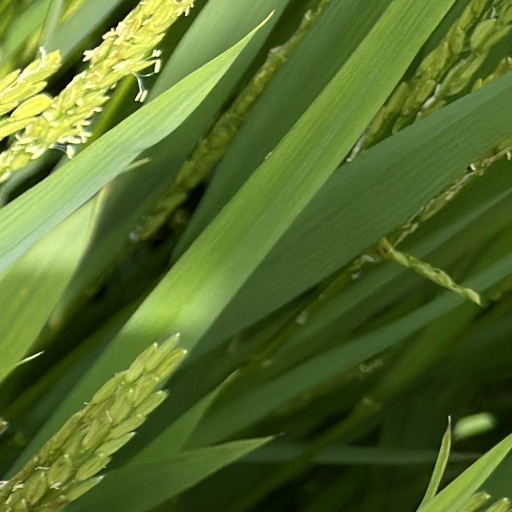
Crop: rice